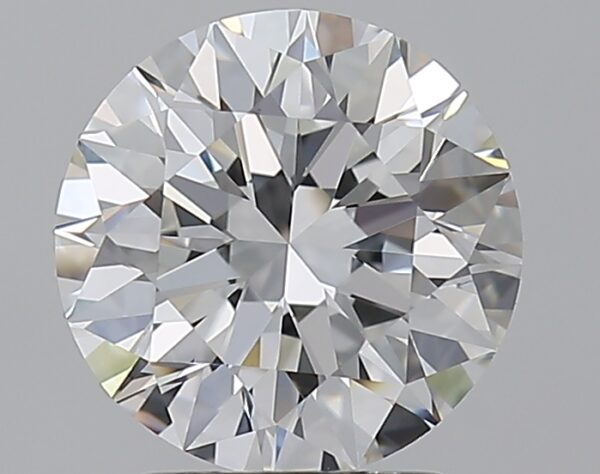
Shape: round
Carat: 2.2
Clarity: VVS1
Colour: F
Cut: EX
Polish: EX
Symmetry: EX
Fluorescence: N
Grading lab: GIA
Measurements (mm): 8.24 x 8.3 x 5.2